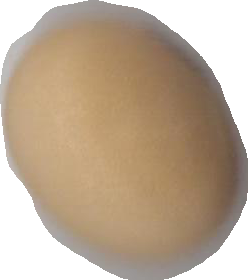
Variety: Anjasmoro